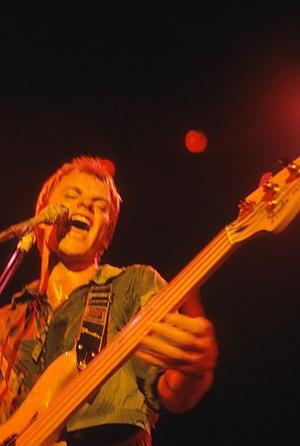
Sting au concert des Police à l'Agora Ballroom, Atlanta, Géorgie en 1979